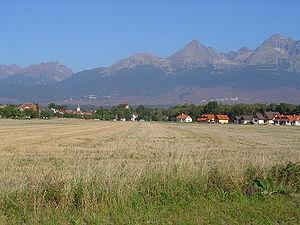
Batizovce, est un village de Slovaquie situé dans la région de Prešov.